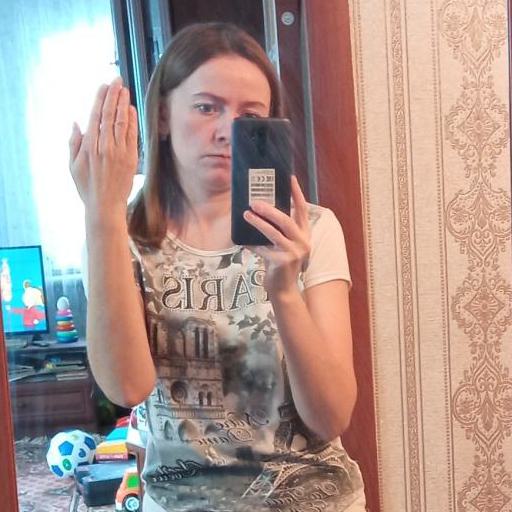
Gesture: no_gesture